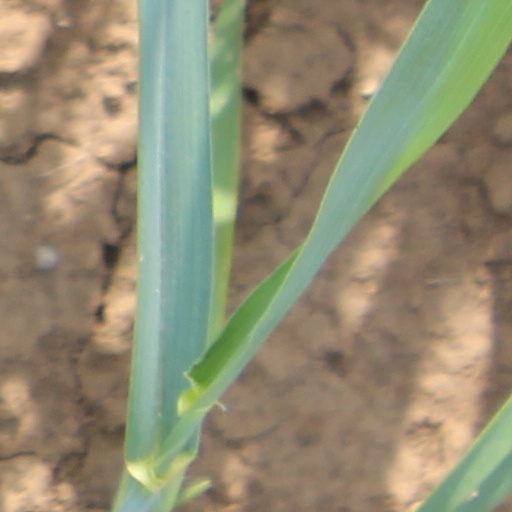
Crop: wheat